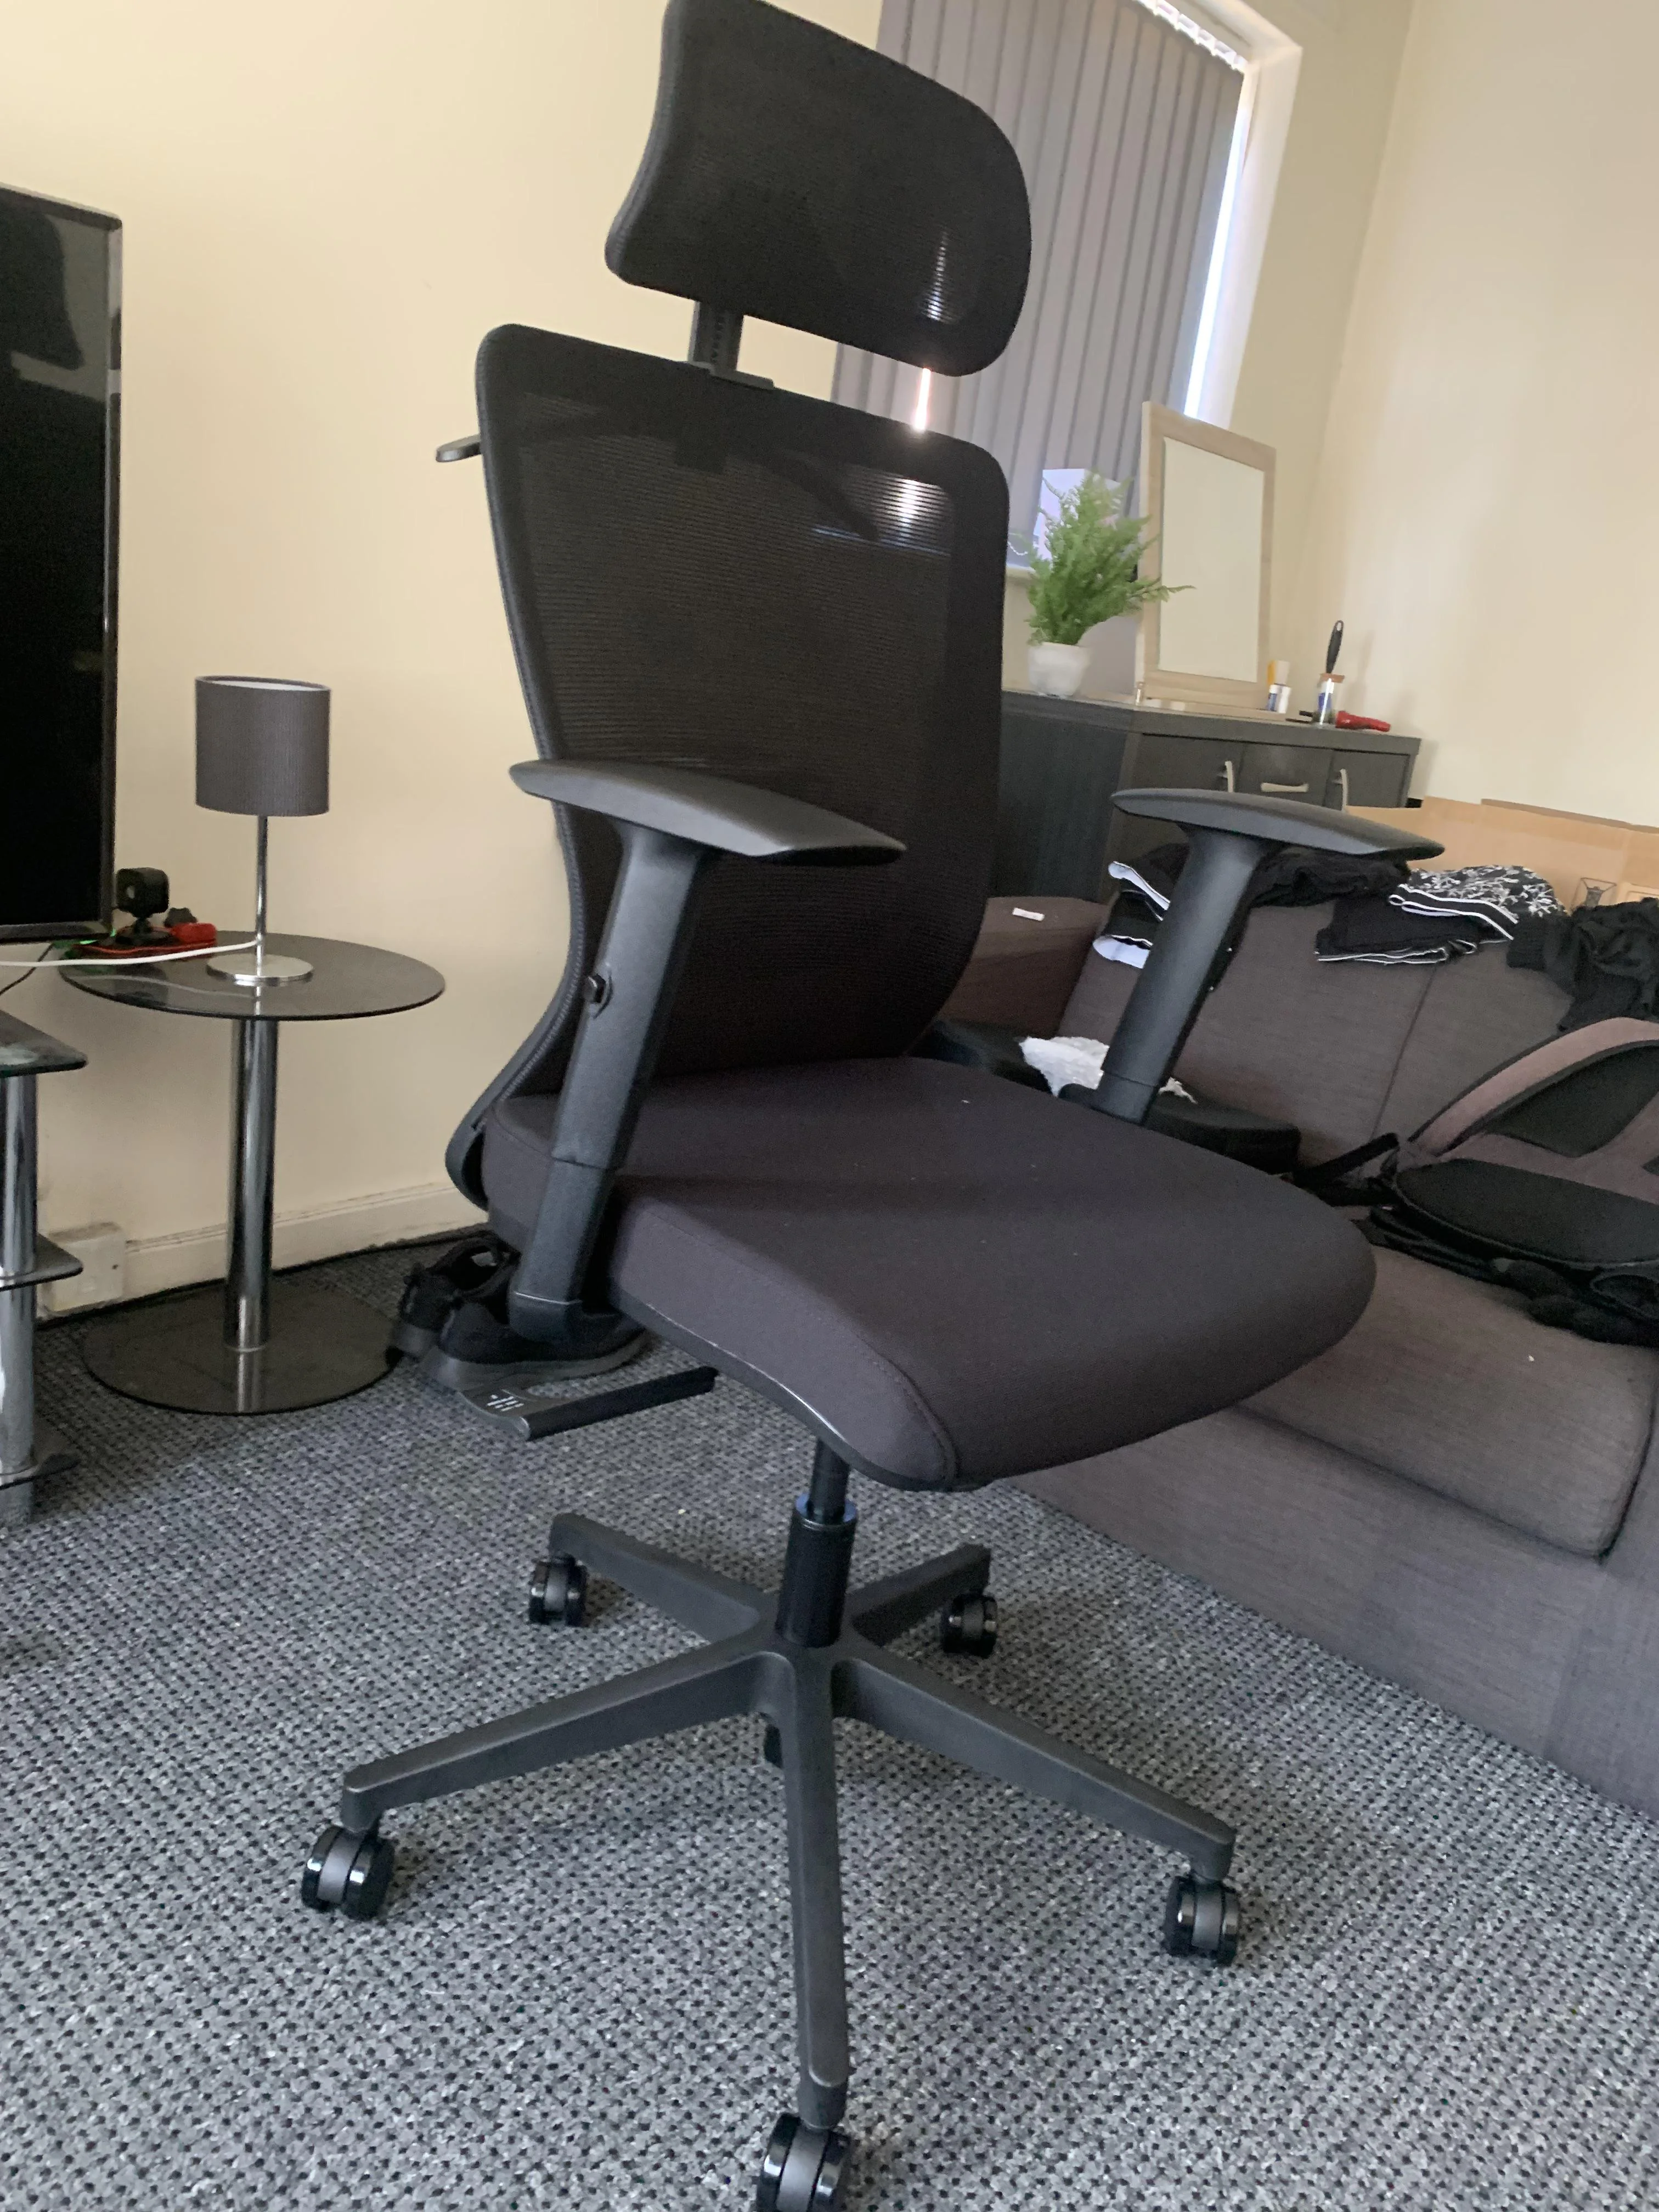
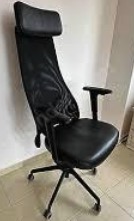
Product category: items_chair
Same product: no